Pornography

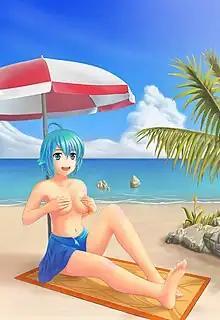
Japanese pornographic art forms such as hentai have been noted for expanding the horizons of what porn can constitute. Their ability to transport the audience away from the stresses of life into imaginary spaces that provide sexual stimulation has made them highly appealing.

A highly developed culture of visual erotica flourished in Japan during the early modern era. From at least the 17th century, erotic artworks became part of the mainstream social culture. Depictions of sexual intercourse were often presented on pictures that were meant to provide sex education for medical professionals, courtesans, and married couples. Makura-e (pillow pictures) were made for entertainment as well as for the guidance of married couples. The ninth-century Japanese art form "Shunga", which depicted sexual acts on woodblock prints and paintings became so popular by the 18th century that the Japanese government began to issue official edicts against them. Even so, Japanese erotica flourished with the works of artists such as Suzuki Harunobu achieving worldwide fame. Japanese censorship laws enacted in 1870 made the production of erotic works difficult. The laws remained in effect until the end of the Pacific War in 1945; nevertheless, pornography flourished through the sale of "erotic, grotesque, nonsense" "(ero-guro-nansensu)" periodicals, particularly in the Taishō era (1912–1926). From the 1960s, pink films, which portrayed sexual themes became popular in Japan. In 1981 the first Japanese Adult video (AV) was released. The Japanese pornography industry peaked in the early 2000s when about 30,000 AVs were made a year. From the mid-2010s, increased availability of free porn on the Internet led to a decline in the production of AVs. Other forms of adult entertainment such as hentai, which refers to pornographic manga and anime, and erotic video games have become popular in recent decades.